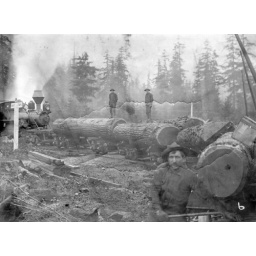
Logs on railroad cars being pushed by locomotive engine